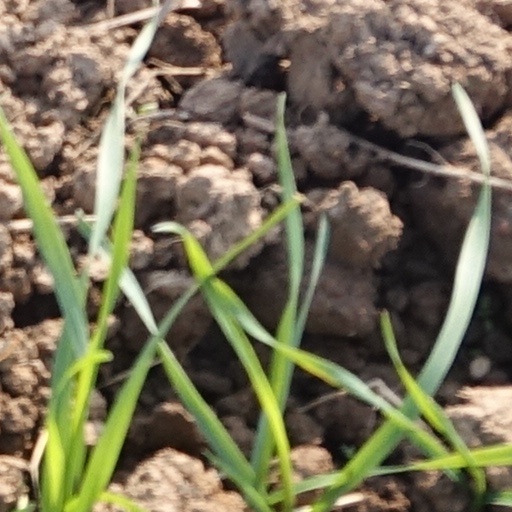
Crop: wheat